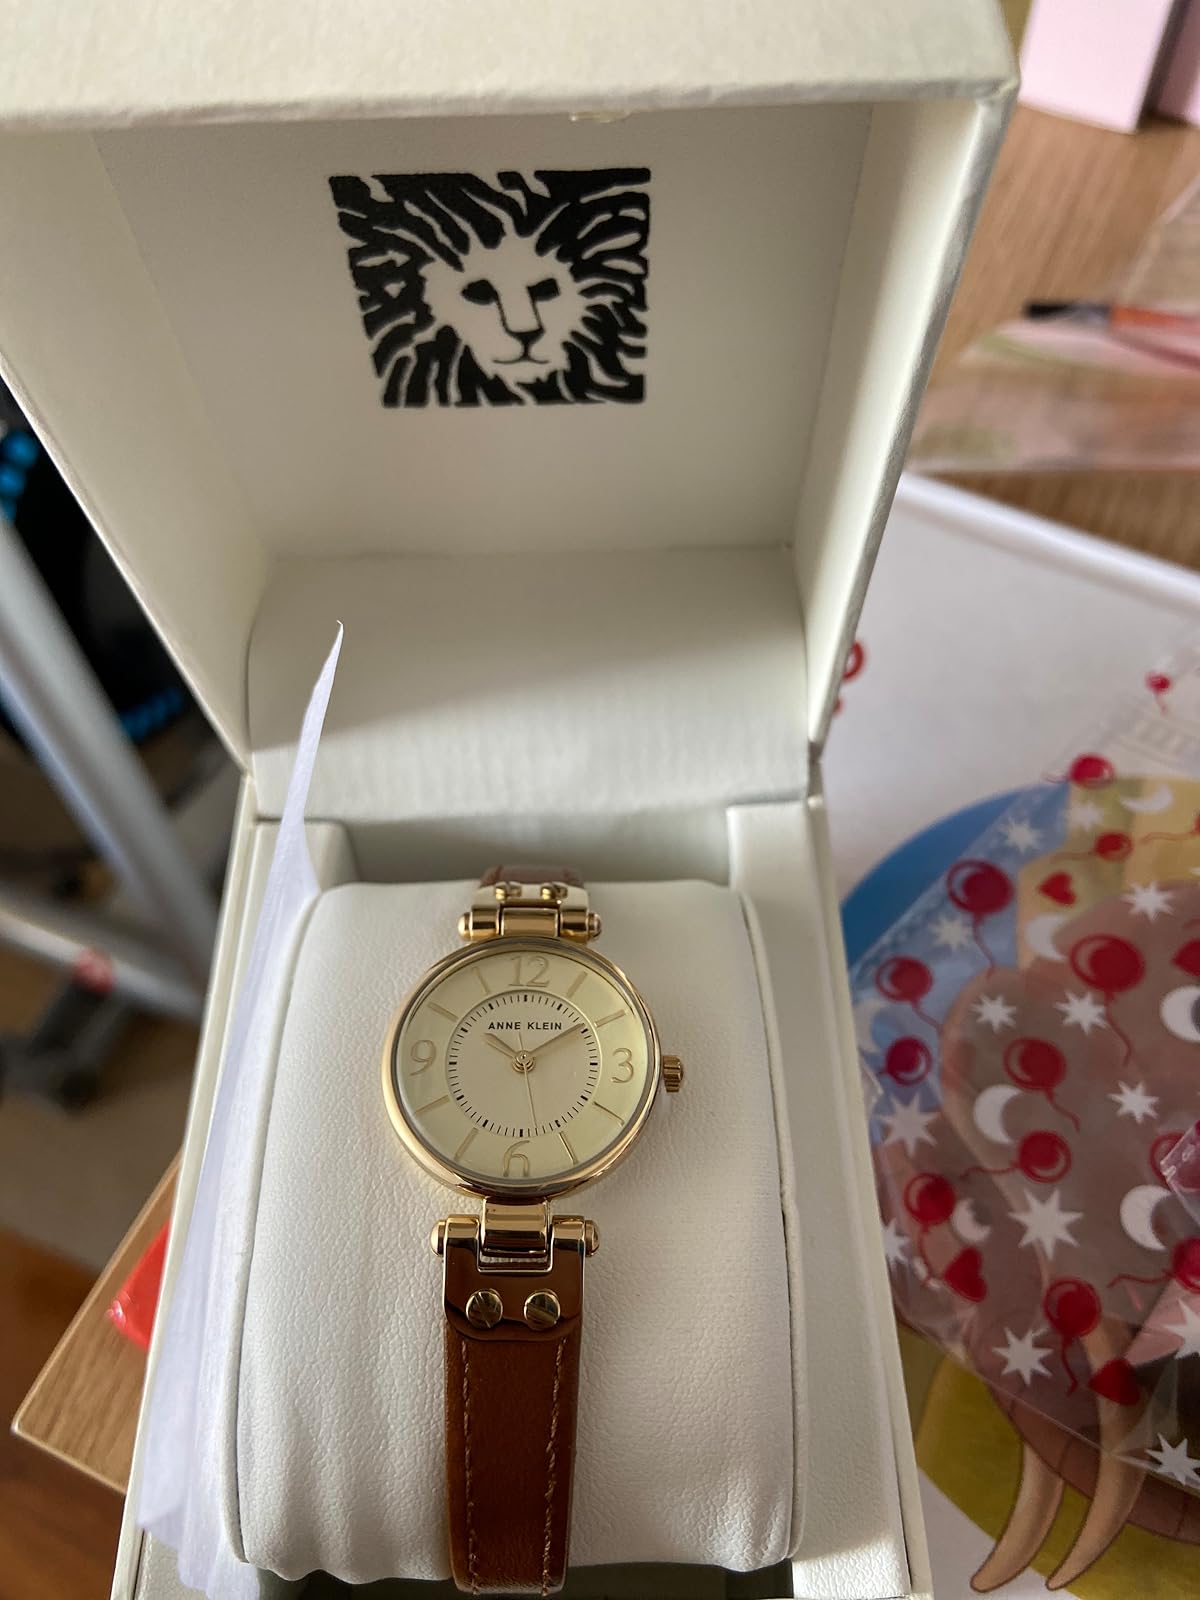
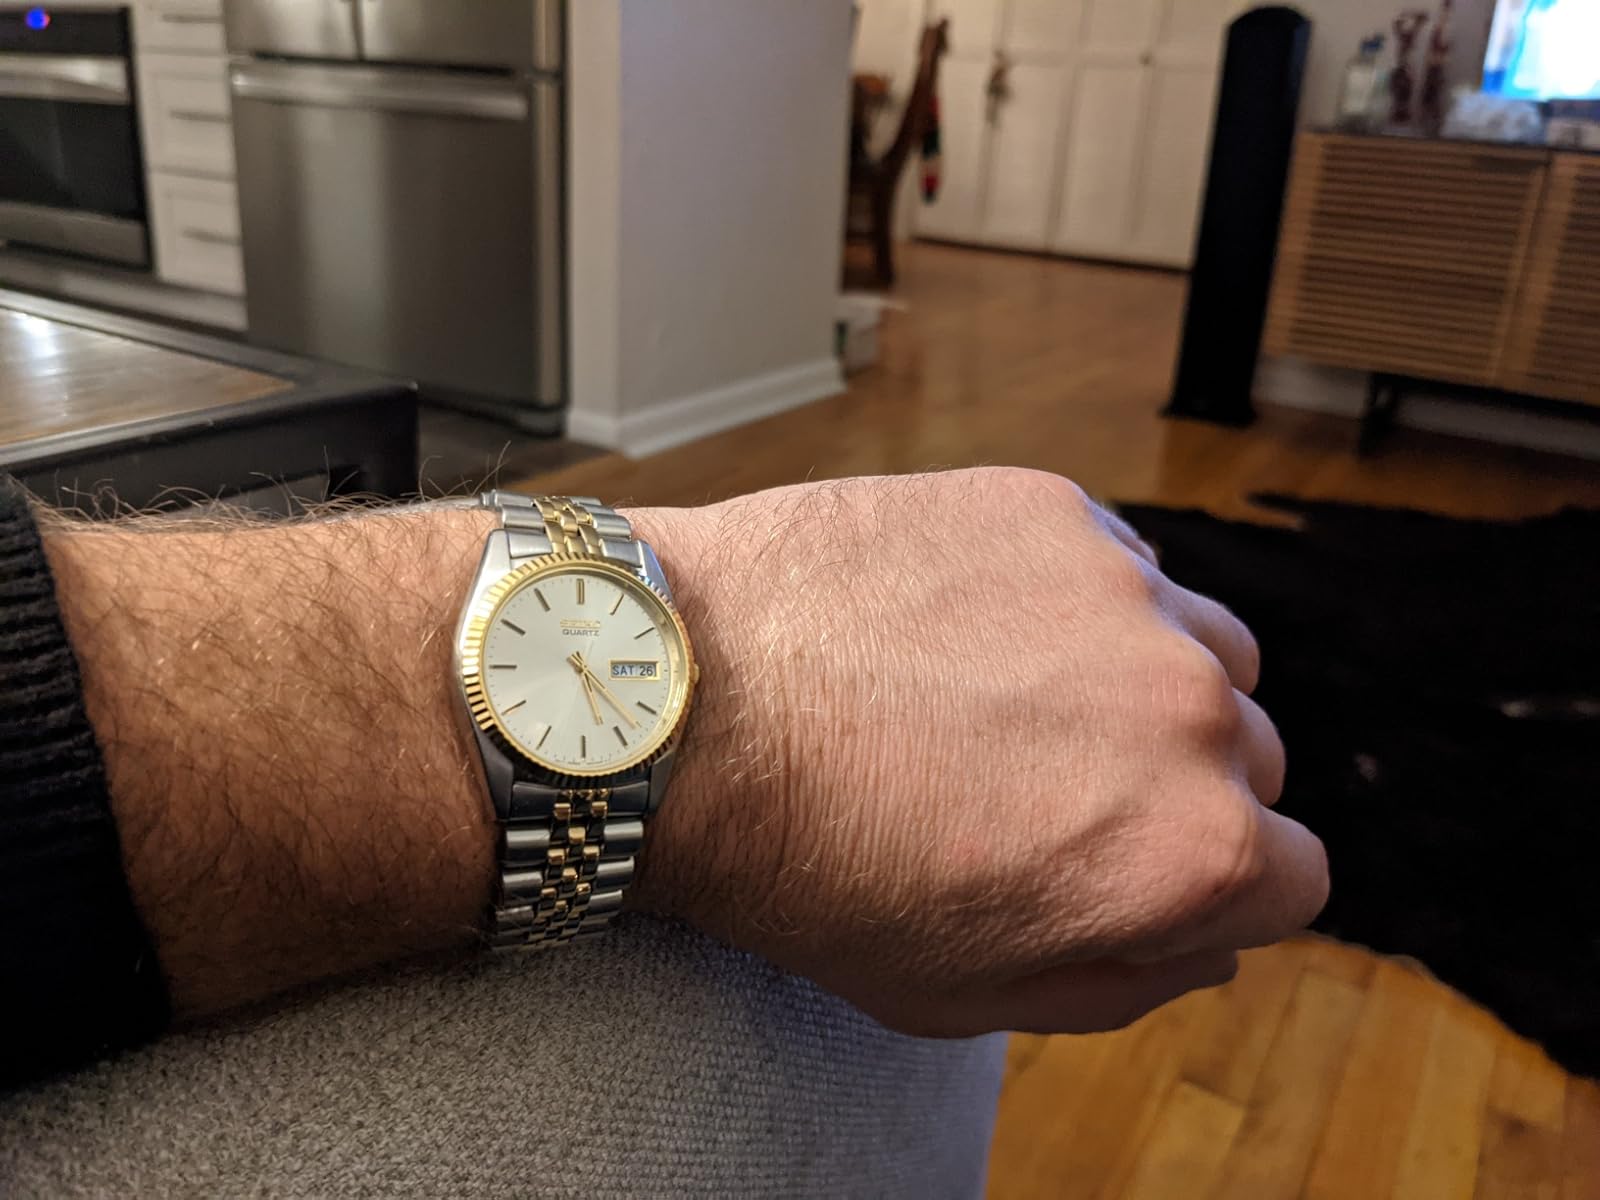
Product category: accessories_watch
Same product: no